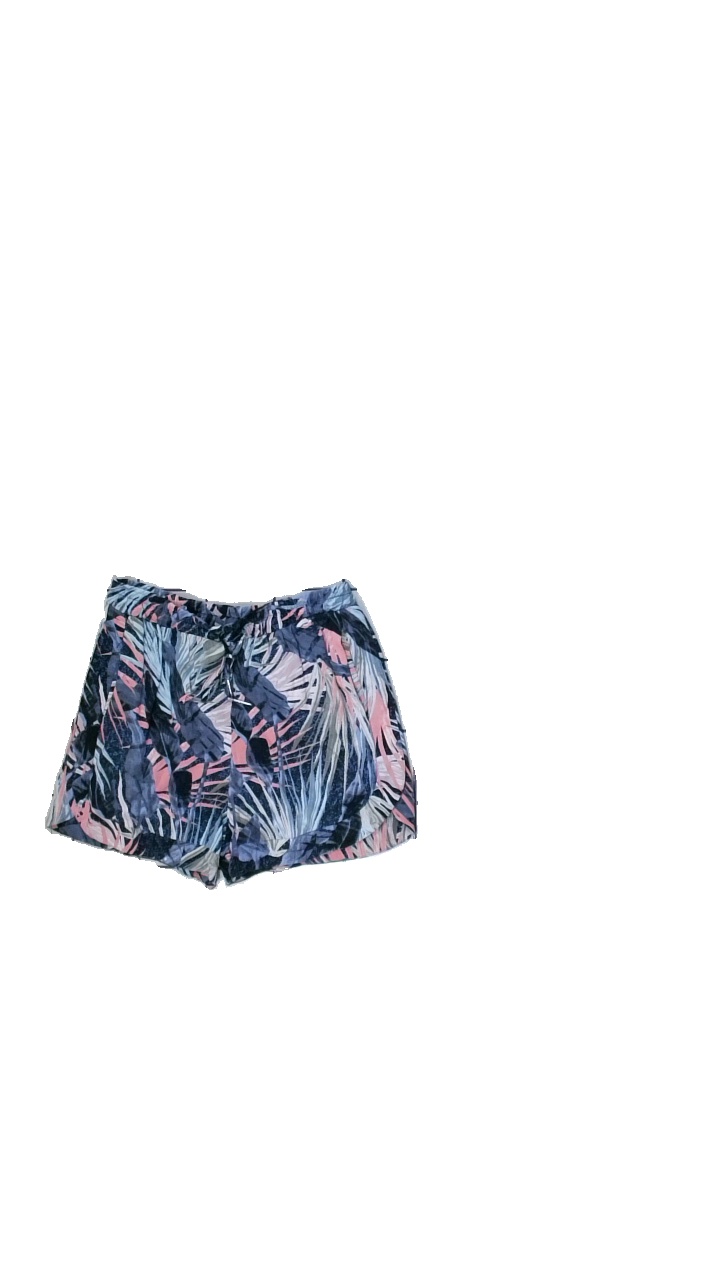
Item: Shorts (Ladies)
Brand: Zabione
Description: Shorts with floral print
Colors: Blue, Pink, Black, Multicolor
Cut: Cropped
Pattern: Floral print
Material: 100% Viscose
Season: Summer
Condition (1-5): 5
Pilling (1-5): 5
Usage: Reuse
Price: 50-100